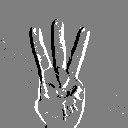
ASL letter: w